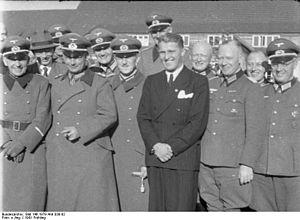
Wernher von Braun est un ingénieur allemand, né le 23 mars 1912 à Wirsitz, en Posnanie, et mort le 16 juin 1977 à Alexandria, en Virginie. Pendant la Seconde Guerre mondiale, il est l'un des principaux ingénieurs qui permettent le vol des fusées allemandes de type V2, le premier missile balistique de l'histoire ; dans l'administration du Troisième Reich, il atteint le grade de SS-Sturmbannführer. Transféré aux États-Unis après la capitulation allemande, il est naturalisé américain en 1955 et joue un rôle majeur dans le développement des fusées, notamment celles qui ont permis la conquête spatiale américaine.
Walter Dornberger est un ingénieur allemand, Generalmajor dans la Wehrmacht, né le 6 septembre 1895 à Giessen et mort le 27 juin 1980 à Obersasbach.
Friedrich Olbricht est un General der Infanterie allemand, né le 4 octobre 1888 à Leisnig et mort exécuté le 21 juillet 1944 à Berlin.